Sibiu Steam Locomotives Museum

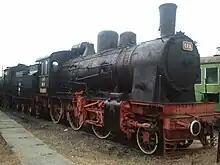
locomotive

The Steam Locomotives Museum is a railway museum in Sibiu, Romania. It houses a collection of steam locomotives and engines.